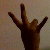
The image shows a hand gesture representing the number 7 in Indian Sign Language.